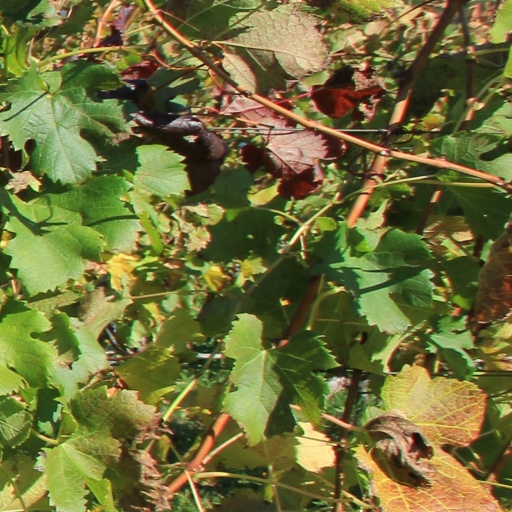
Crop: grape